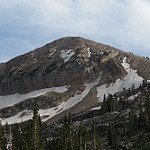
Label: mountain